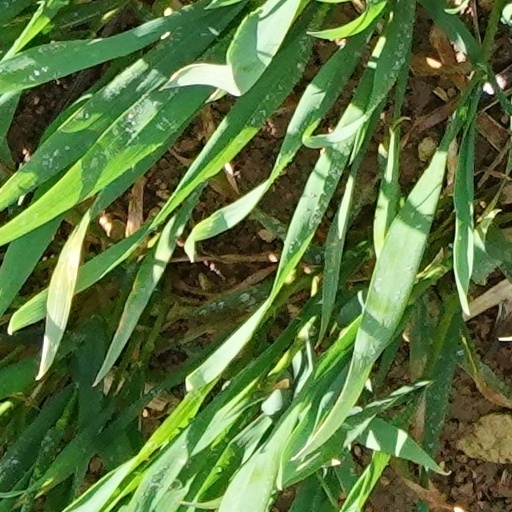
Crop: wheat